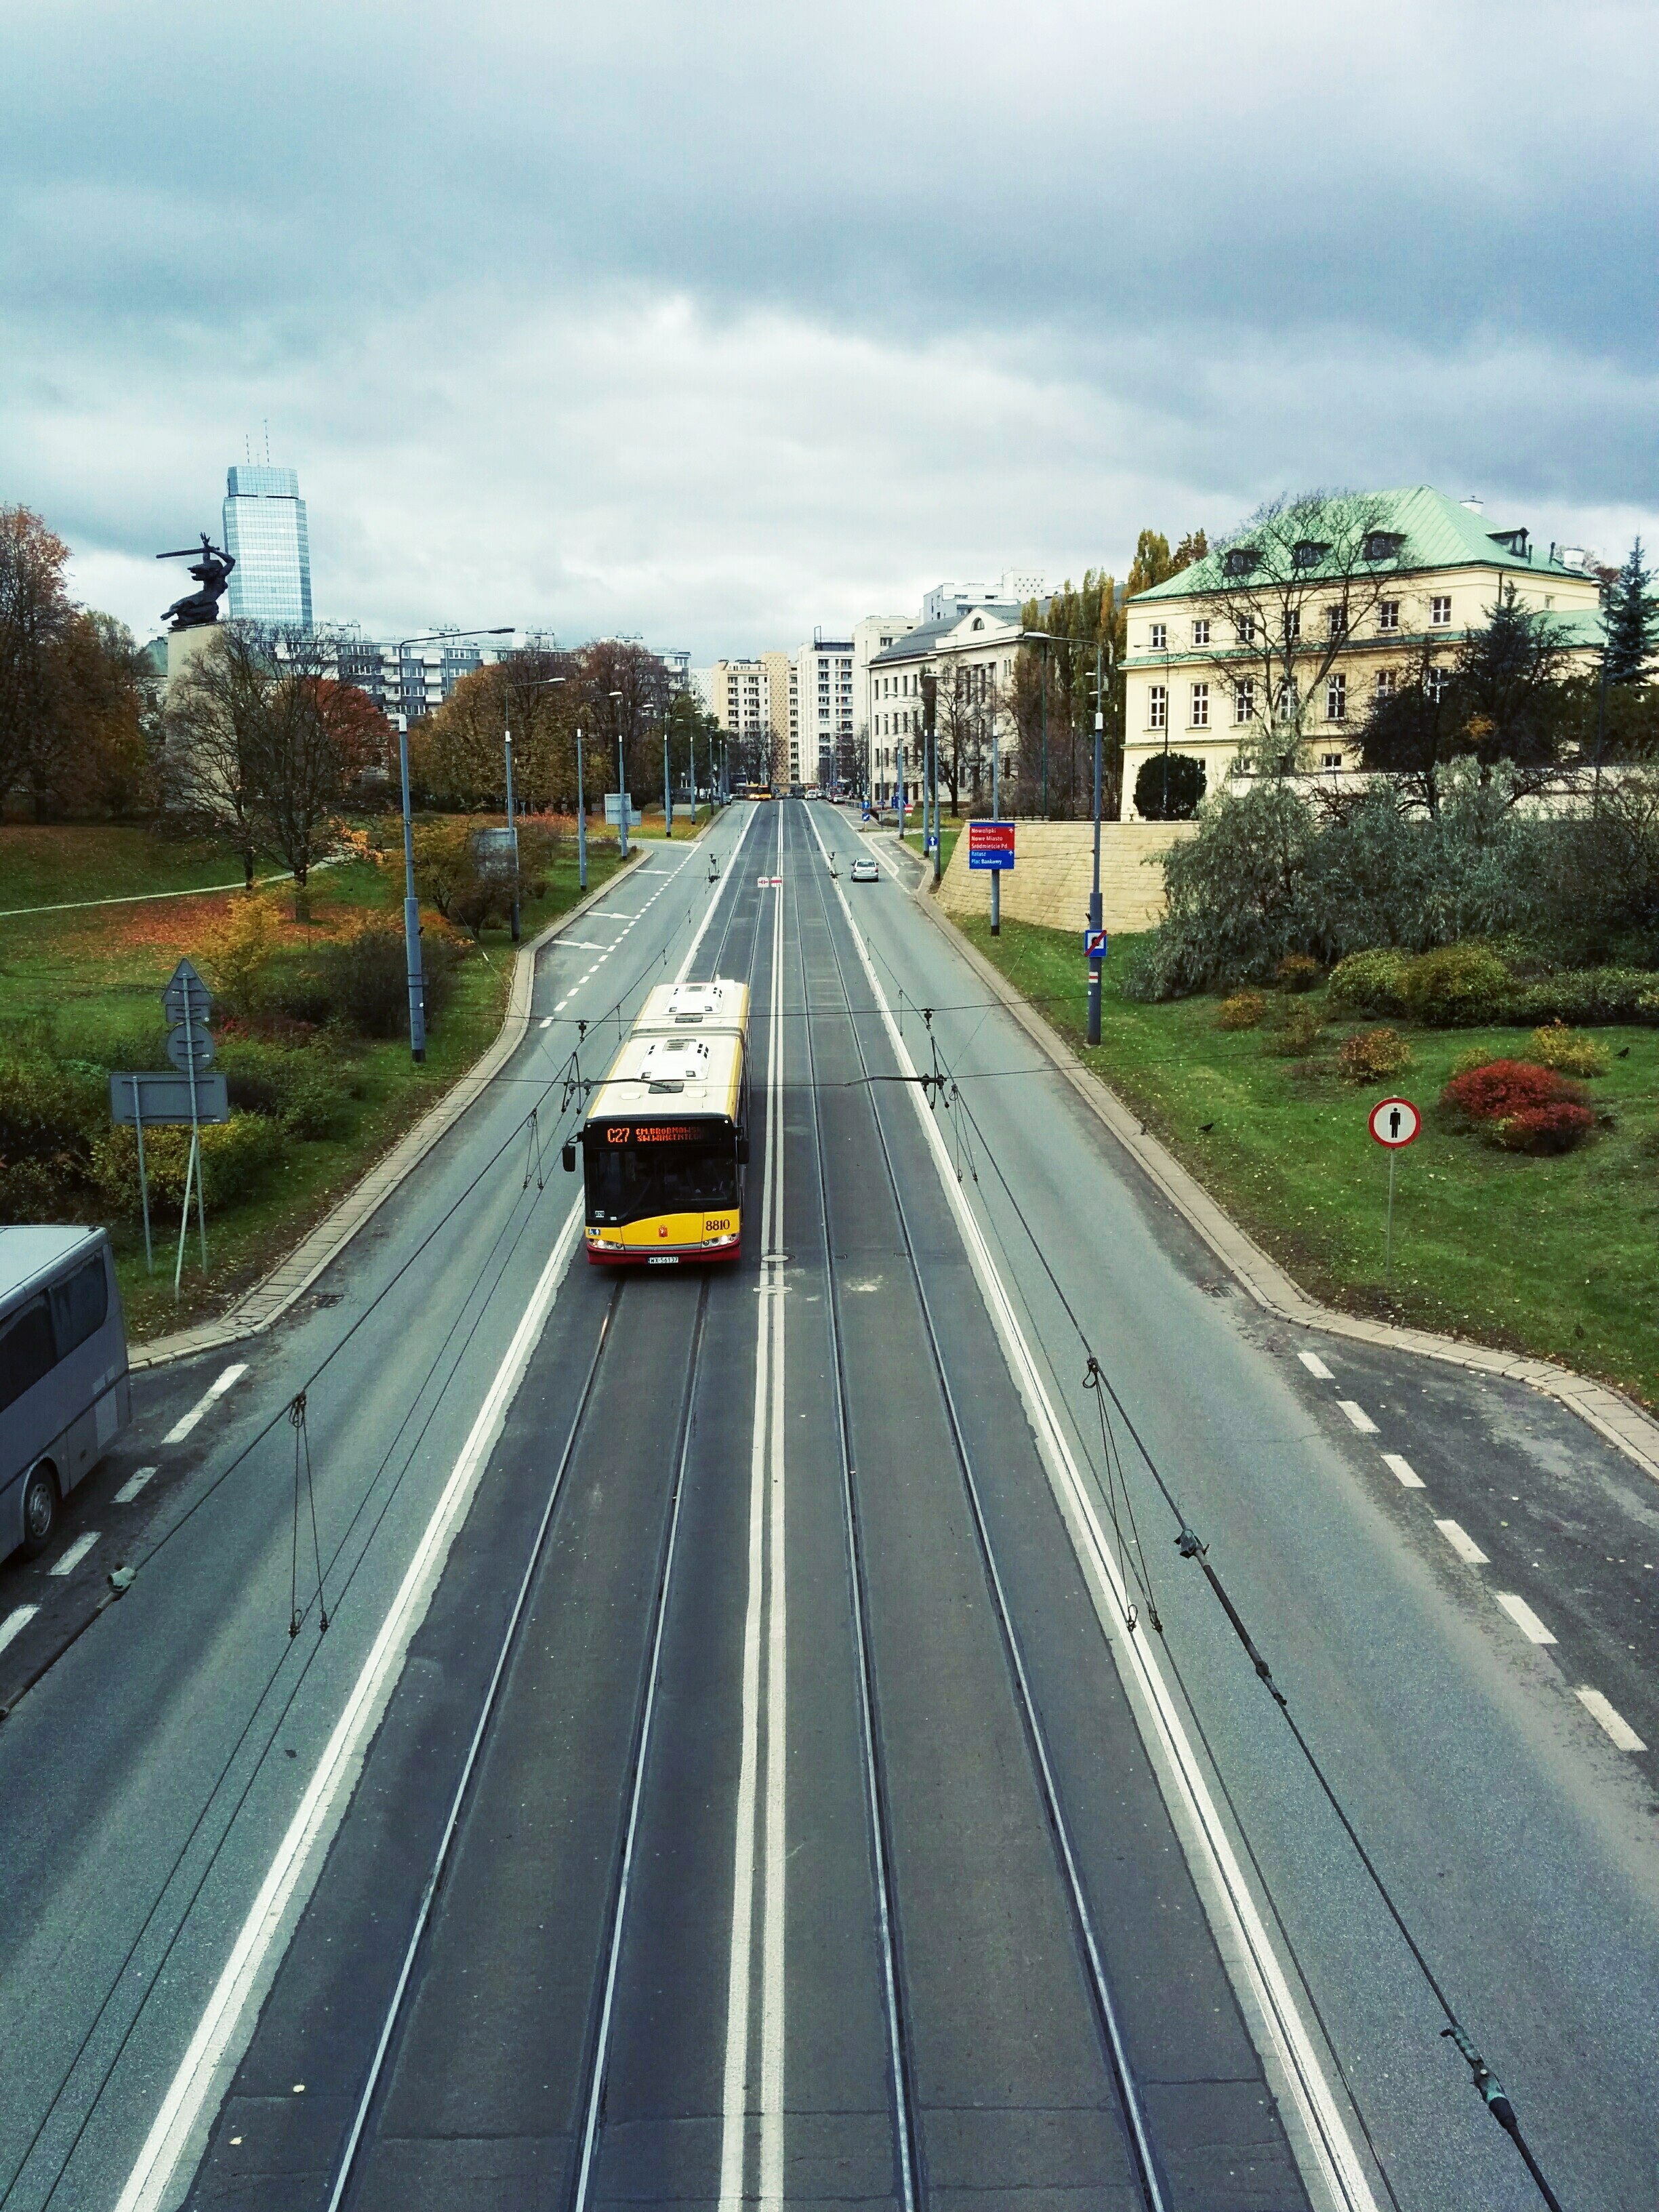
track, road, highway, transport, vehicle, lane, public transport, infrastructure, road surface, residential area, controlled access highway